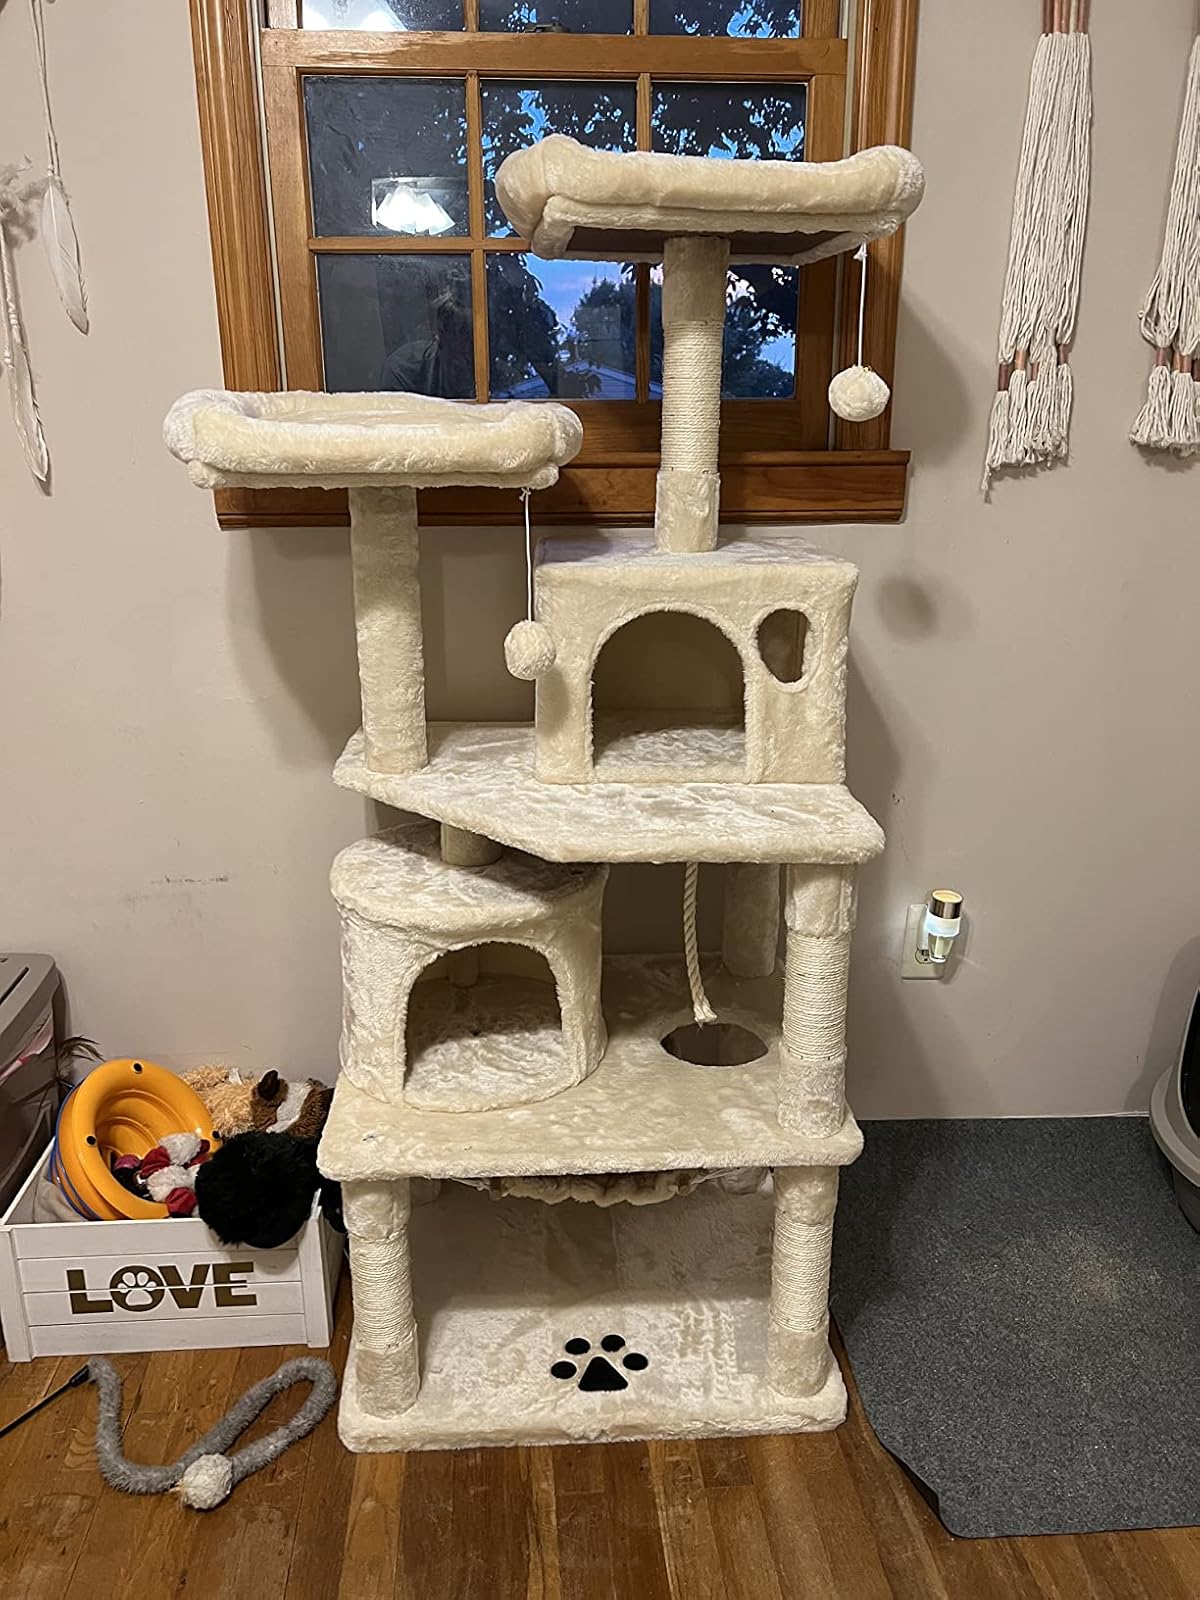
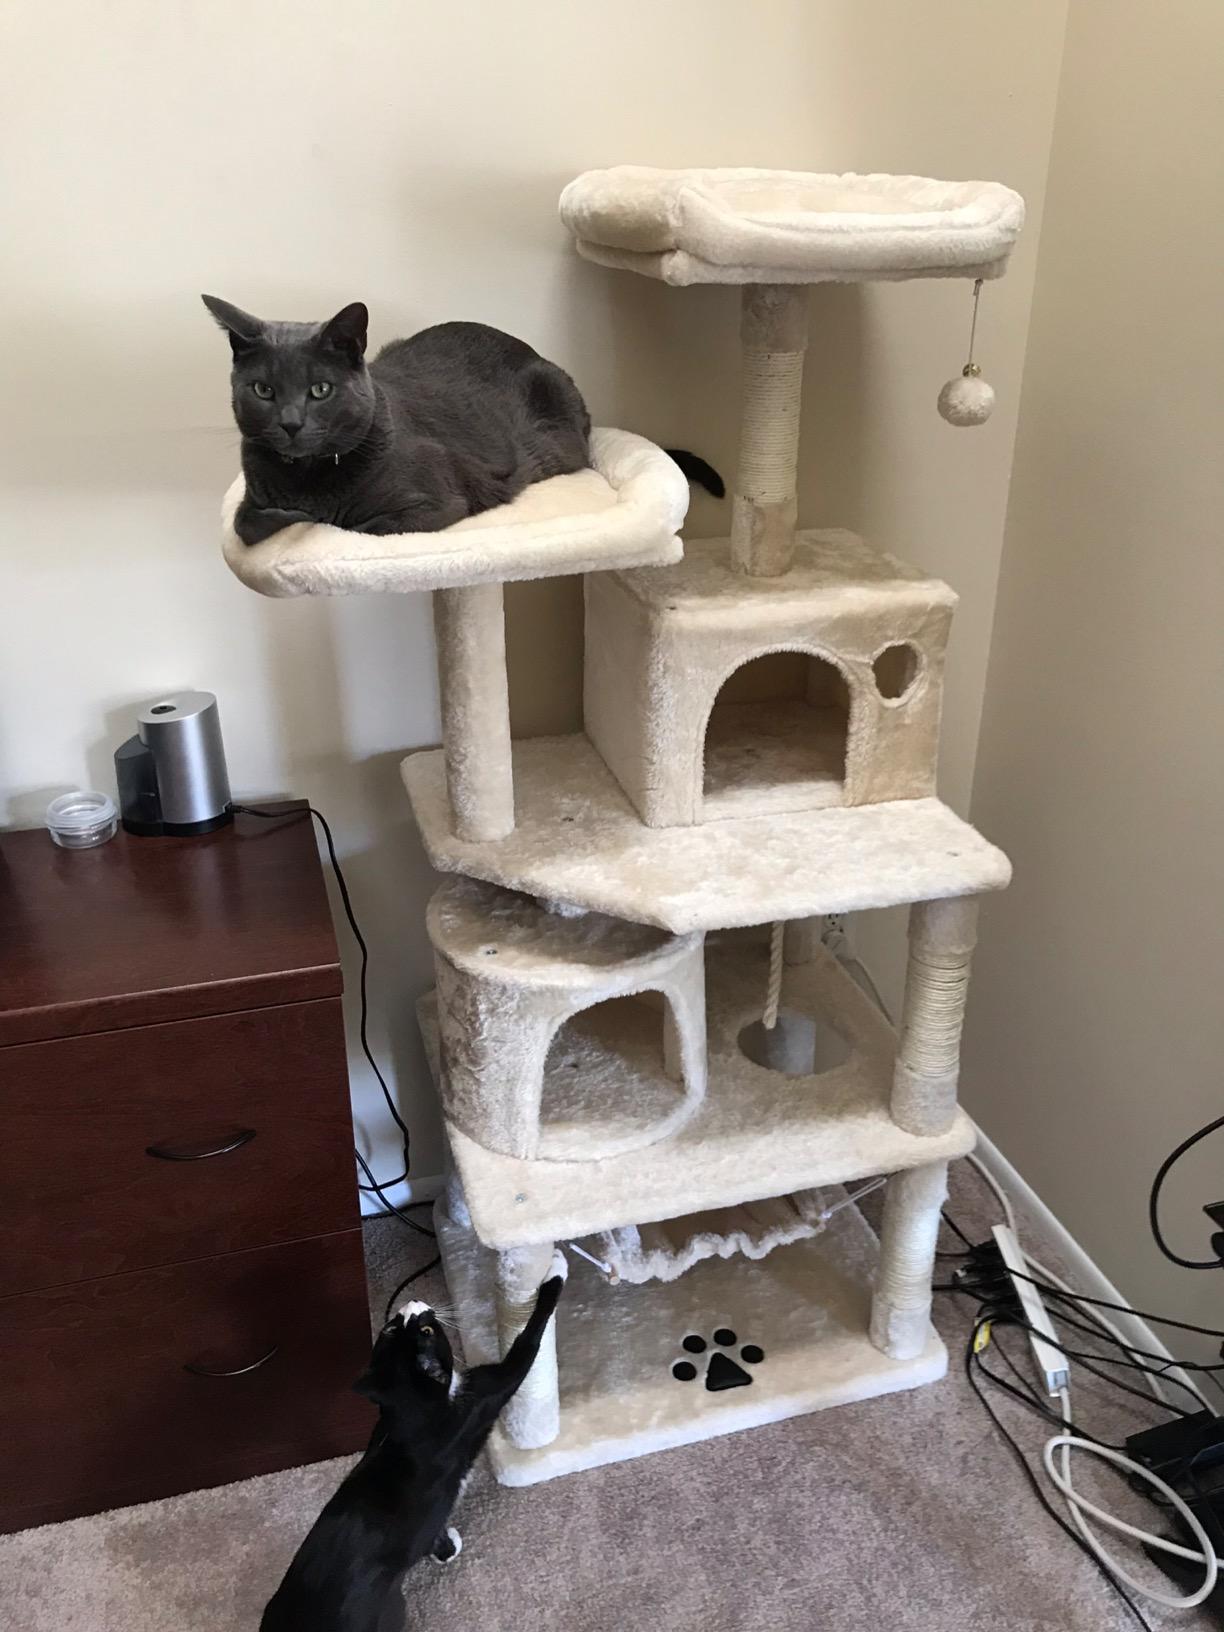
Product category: items_cat tree
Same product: yes